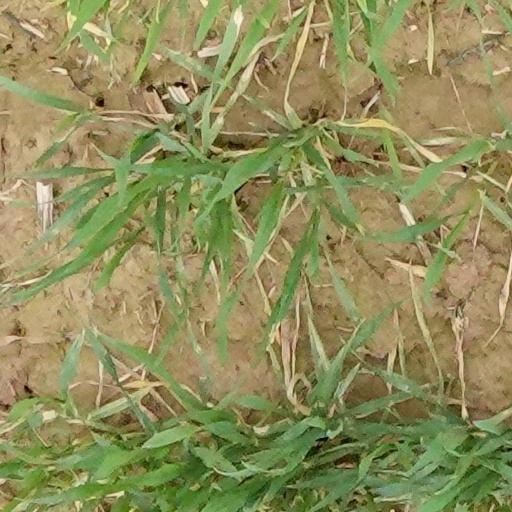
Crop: wheat